Levisa Fork

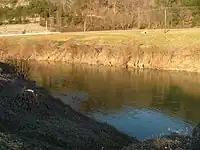
The Levisa Fork in Pikeville

It rises in the Appalachian Mountains of southwestern Virginia, in eastern Buchanan County, near Grundy. It flows west into Pike County, Kentucky, where it is impounded to form Fishtrap Lake reservoir. After collecting the Russell Fork, it flows northwest through Pikeville and Prestonsburg. The natural course of the river formed a loop surrounding downtown Pikeville, but a massive earthmoving project completed in 1987 rerouted the river to bypass the city. At Paintsville it turns to the north-northeast, flowing through Johnson and Lawrence counties. It joins the Tug Fork from the southwest at Louisa on the West Virginia state line to form the Big Sandy.